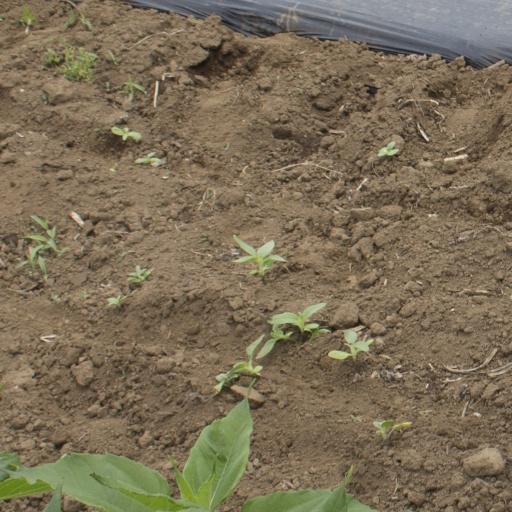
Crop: Jerusalem artichoke